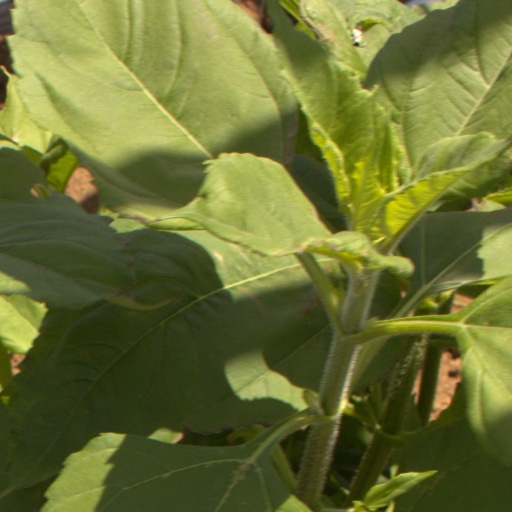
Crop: Jerusalem artichoke